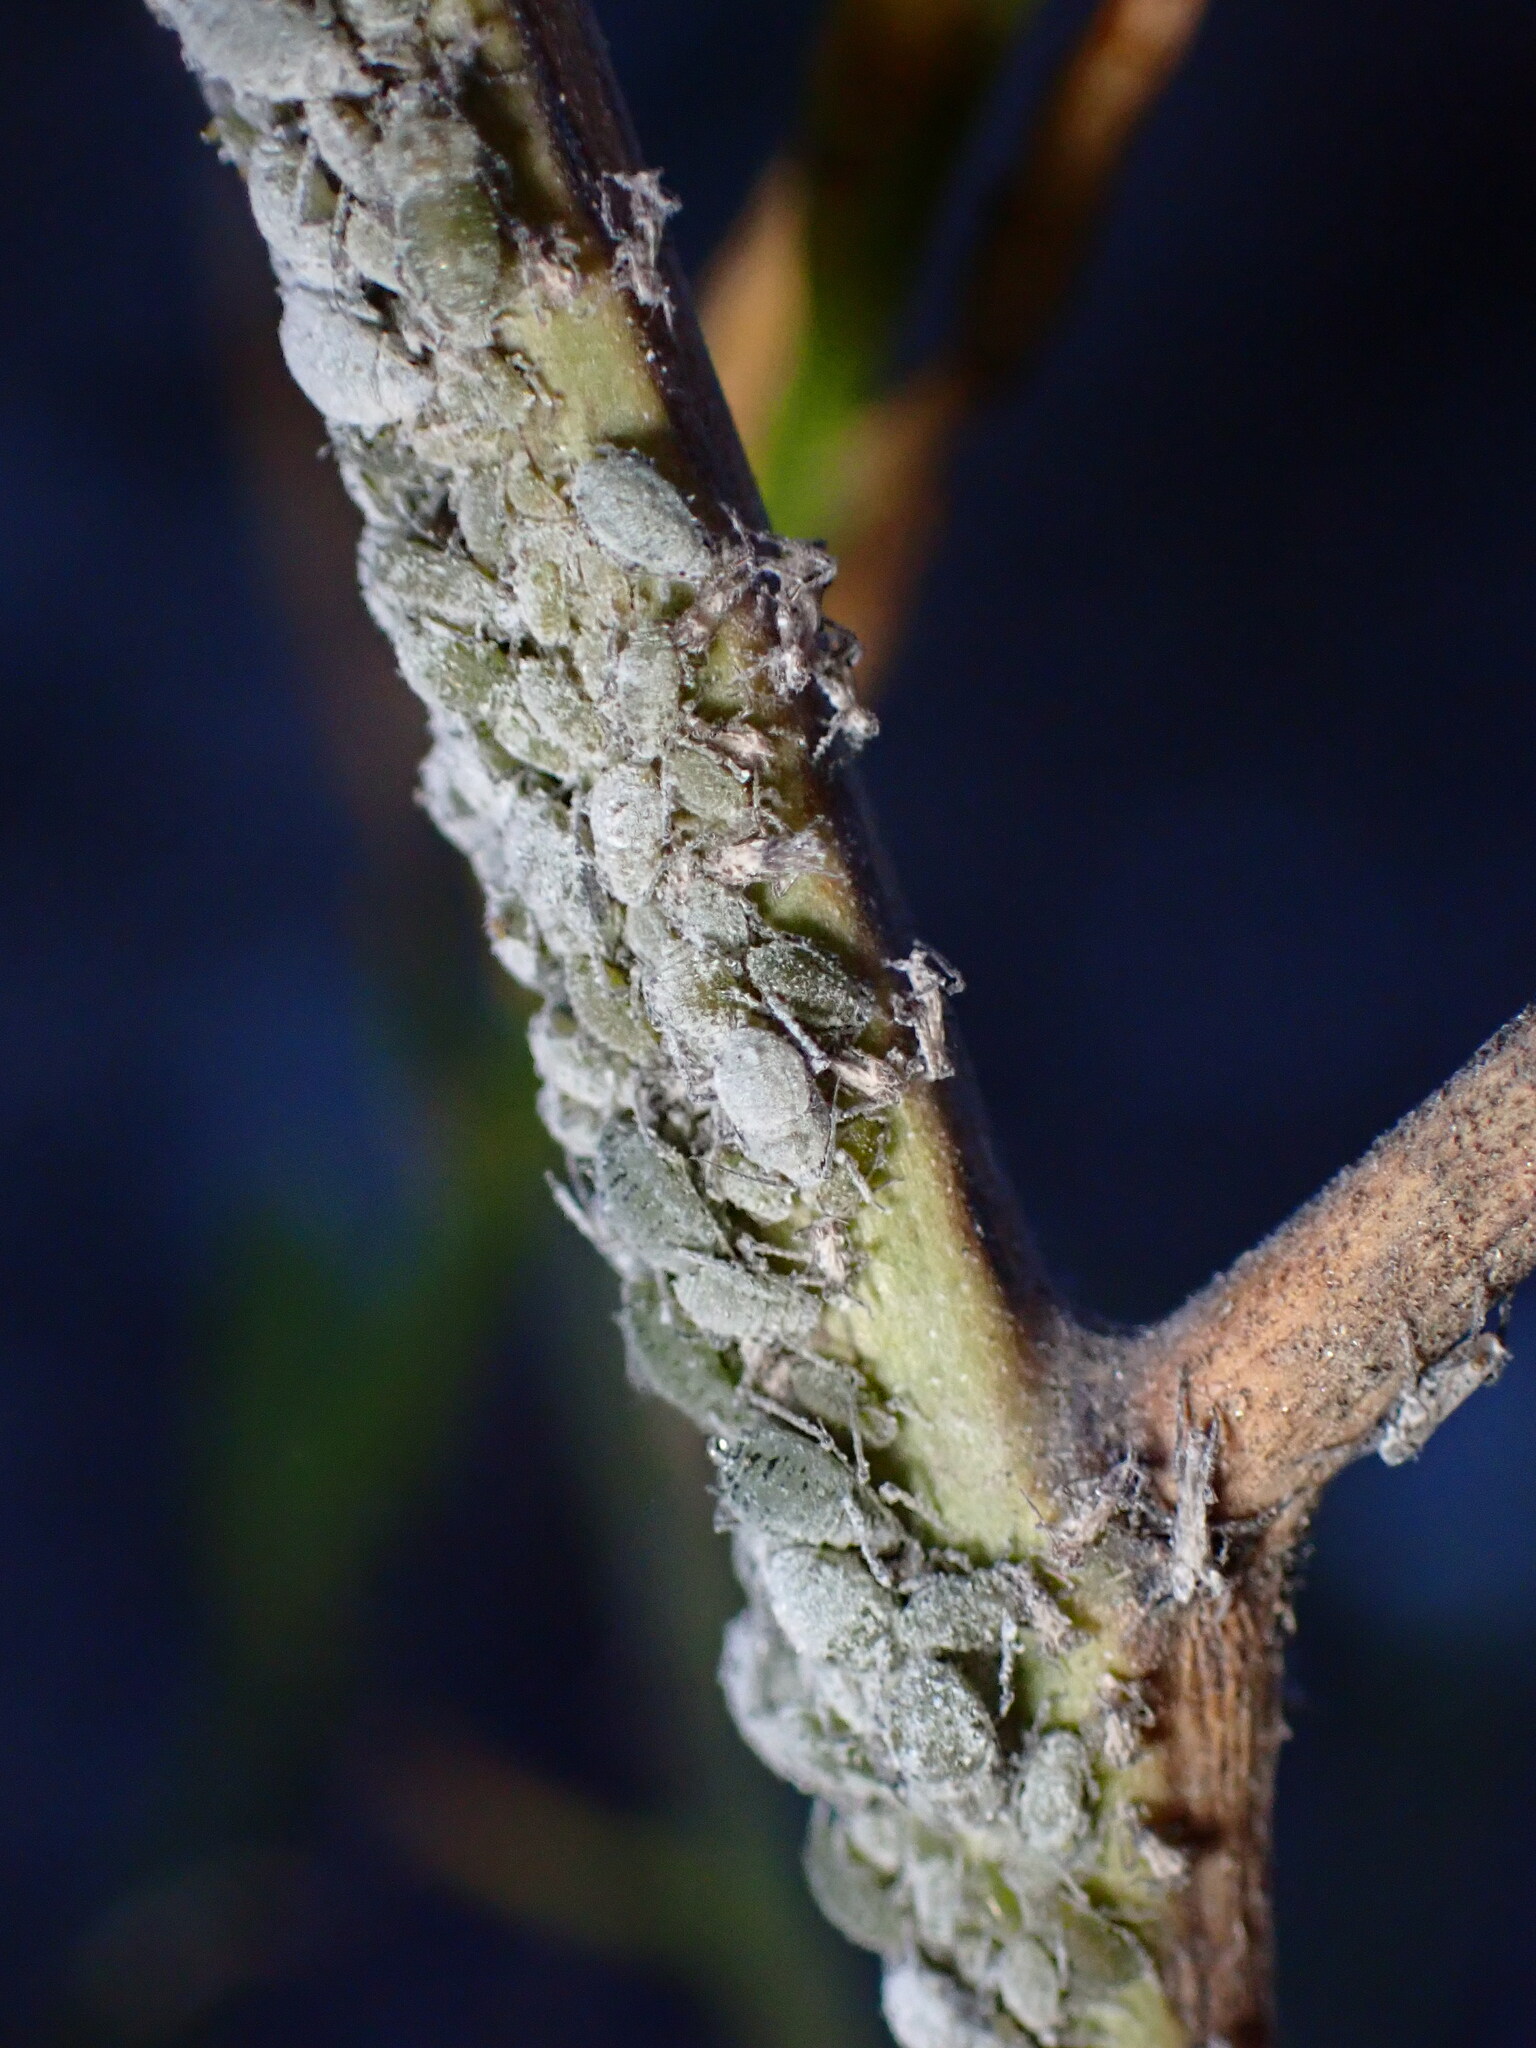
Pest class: cabbage_aphid